Richard Clough

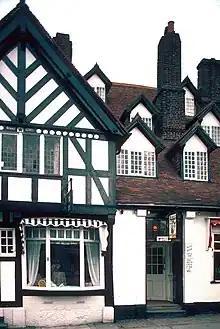
Ruthin Market Place. Myddelton Arms with triple dormers.

On the evidence of the similarities of these houses with the Renaissance buildings Antwerp and also the Royal Exchange in London, a strong case has been made out that their design should be attributed to the Flemish architect Henrick van Passe. The crow stepping on the gable, at Plas Clough near Denbigh, is typical of Flemish architecture and was widely copied on the grander houses that were being built in north Wales at this time, such as Plas Mawr (1576–85) in Conwy and Faenol Fawr (1597), near St Asaph. Peter Smith maps the distribution of houses with stepped gables which are concentrated around Denbigh and Ruthin, Conwy, the Menai Straits and the southern part of Merionethshire. He lists a total of 48 examples. Another feature seen at Bach-y- Graig was the arrangement of multiple dormer windows on the roof. Another property with three tiers of dormer windows that belonged to Clough was the Myddelton Arms in the market place at Ruthin. Tiered dormer window were also copied on the roof of the older portion of the Manor House in Llanfyllin in Montgomeryshire.